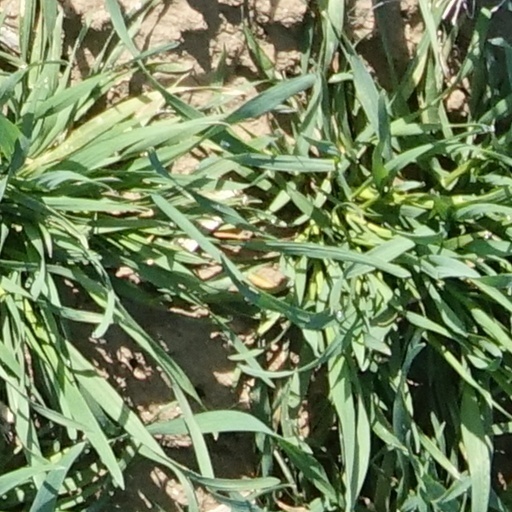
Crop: wheat